Rachel Esson

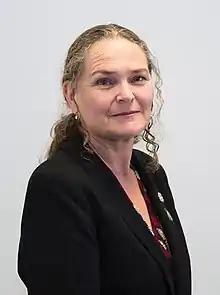
Esson in 2020

Rachel Margaret Esson (born 1965) is the National Librarian Te Pouhuaki of New Zealand. Before moving into that role in 2020, she served in several positions at the Victoria University of Wellington library and the National Library of New Zealand, including Director of Content Services. Esson also served as the president of LIANZA, New Zealand's national library association, from 2019 to 2020.